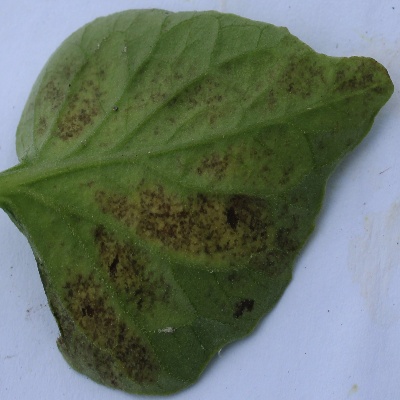
Crop: Tomato
Condition: septoria leaf spot